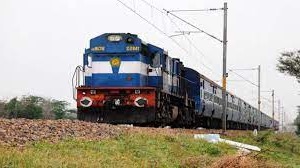
Vehicle type: Trains